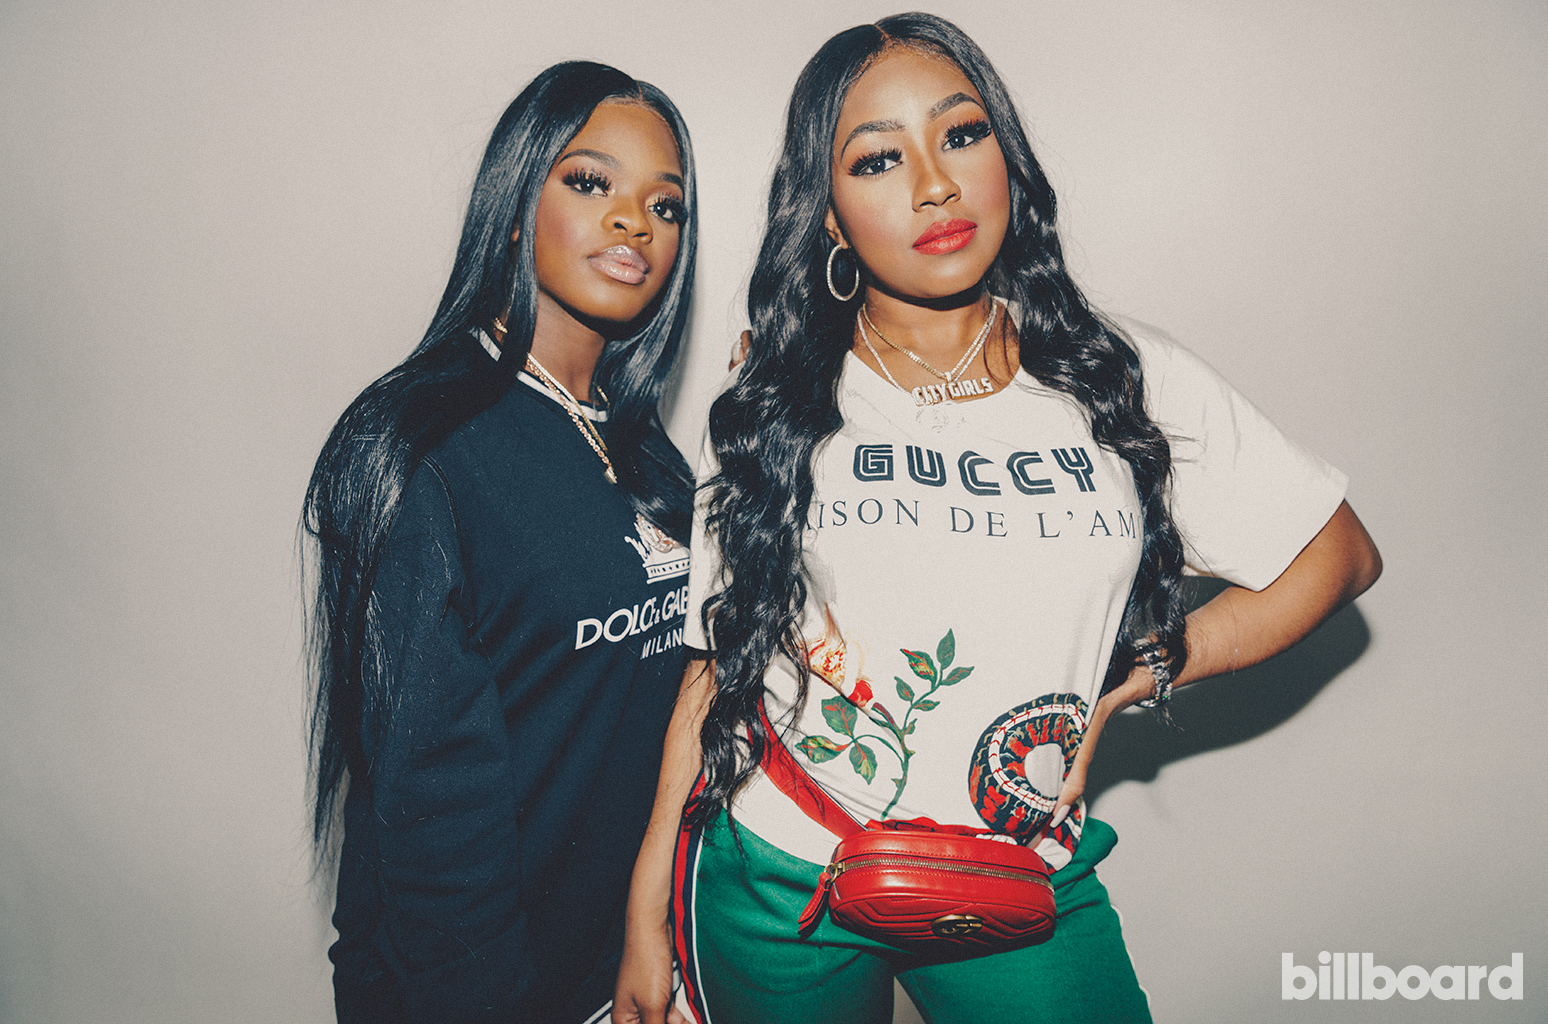
Gender: women